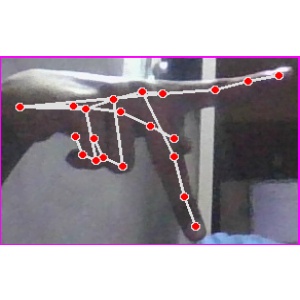
अक्षर: प